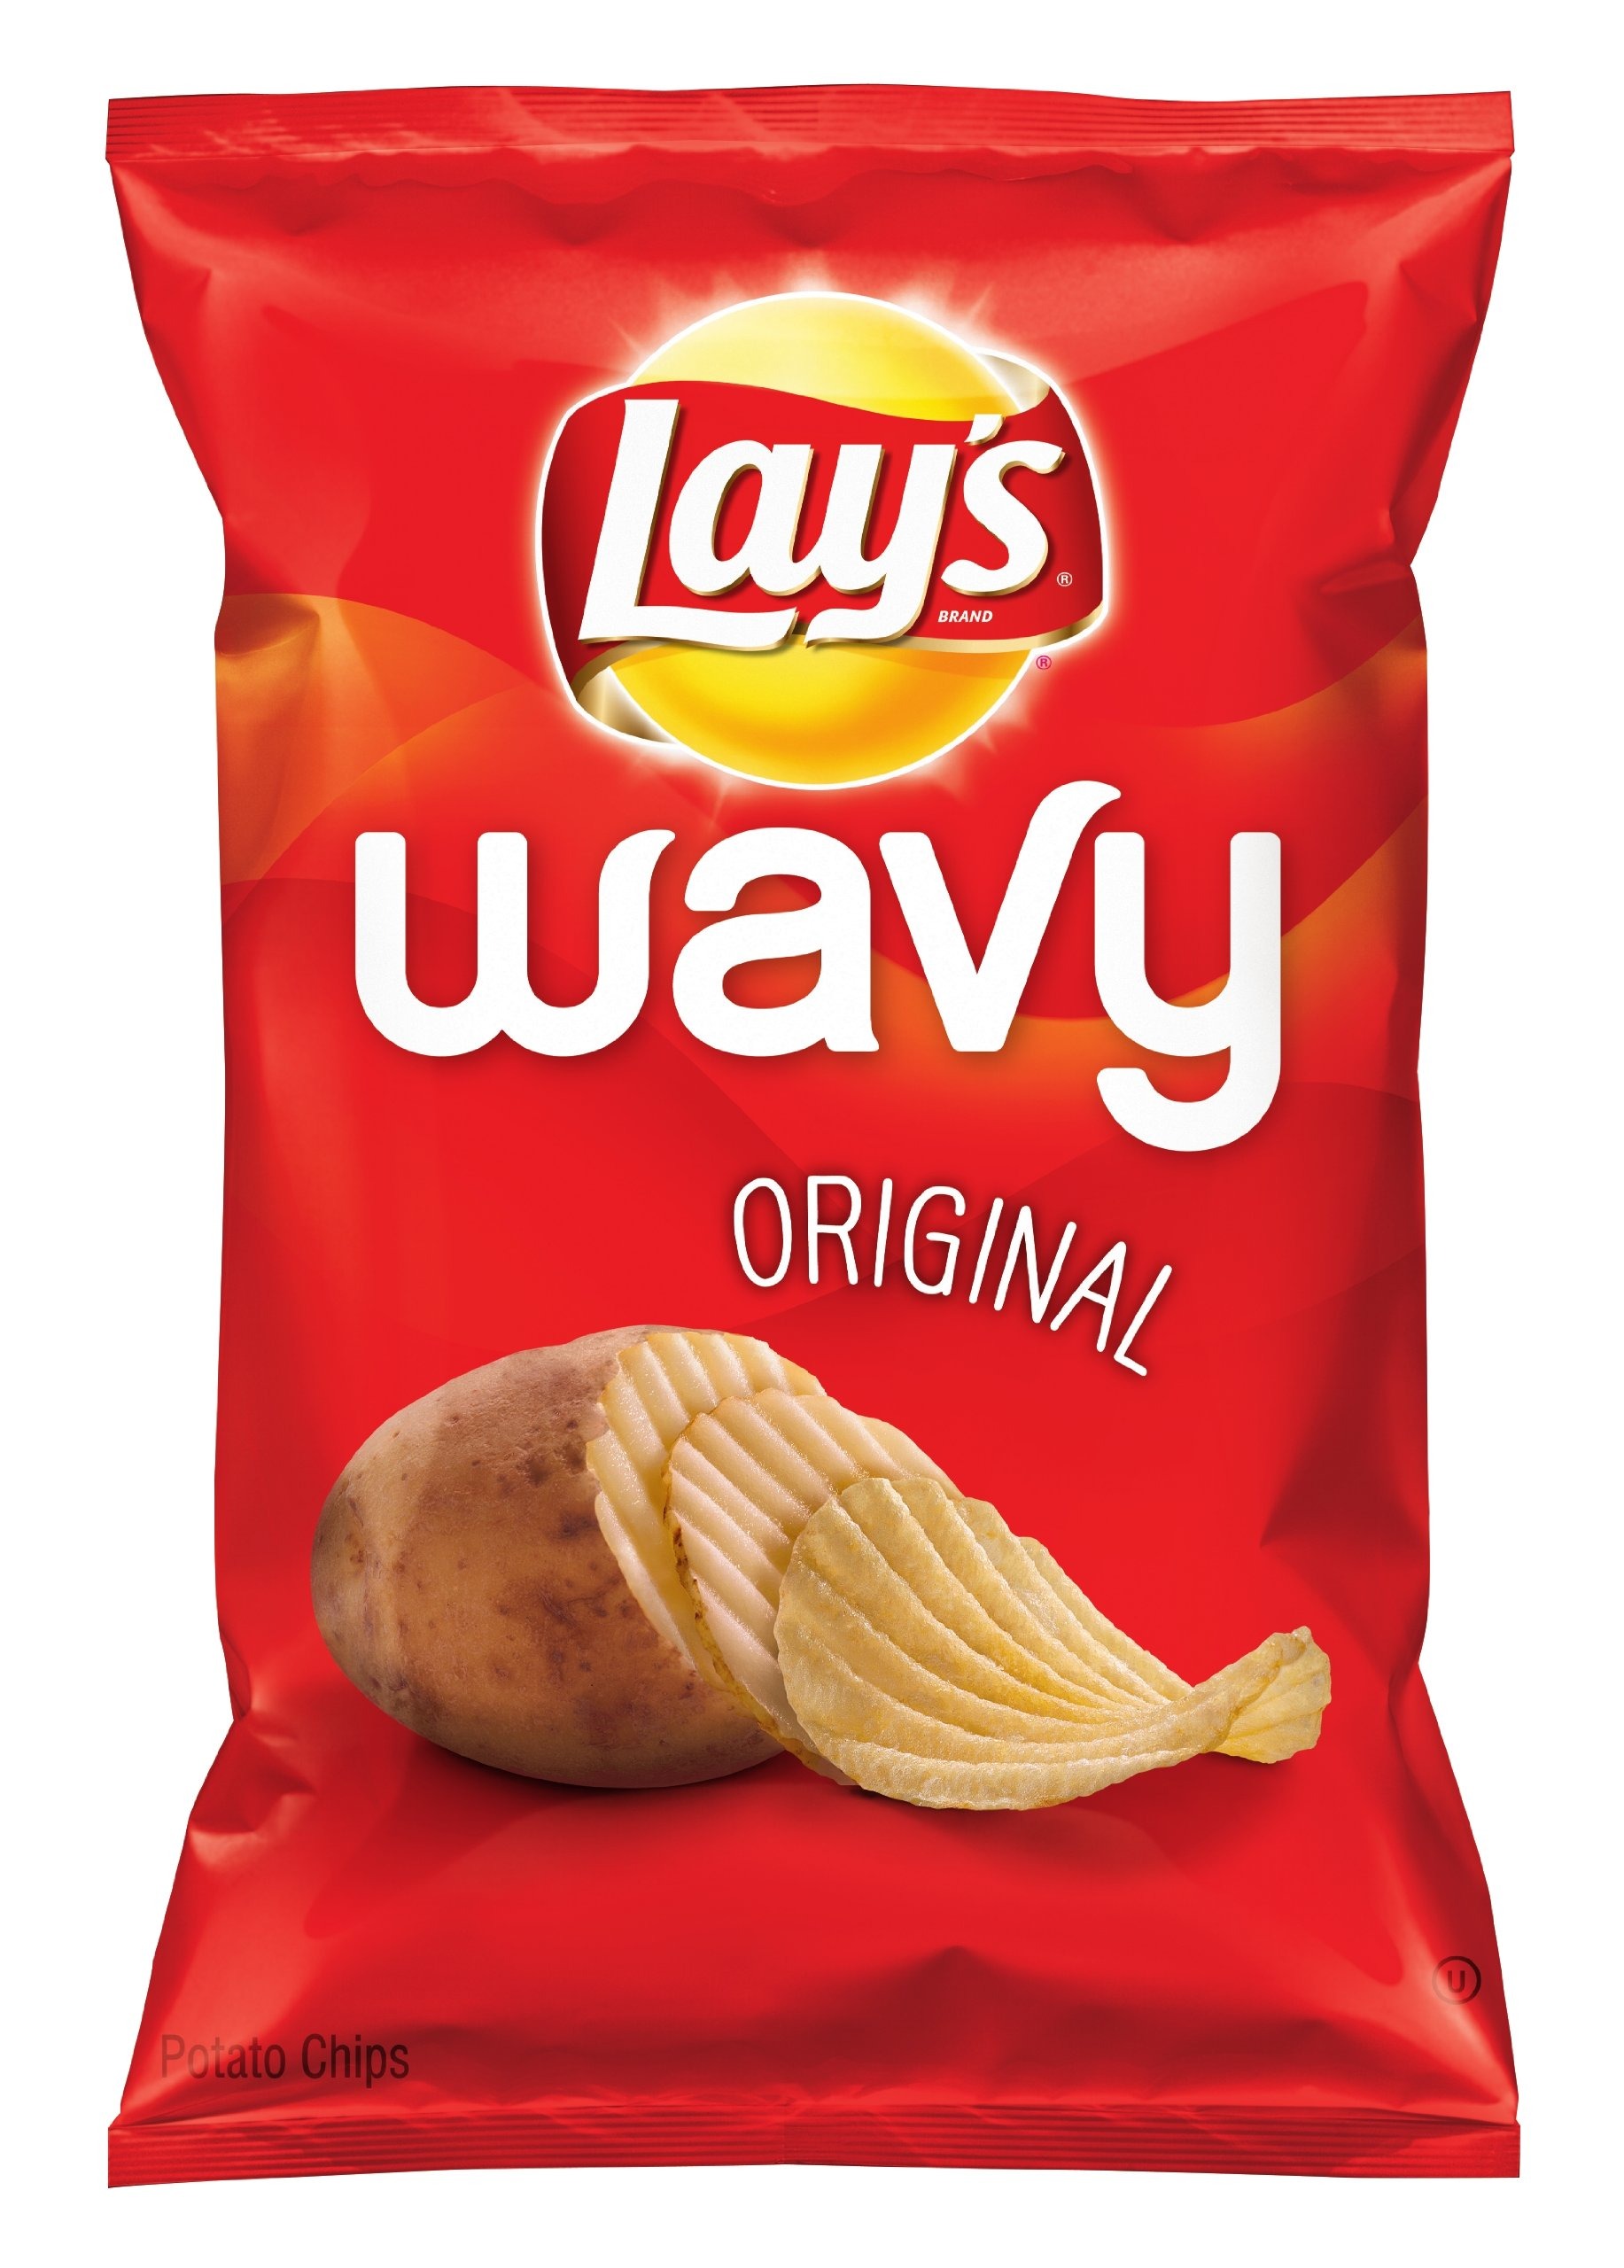
Item Name: Lay's Potato Chips, Wavy Original, 10.5 Ounce
Bullet Point 1: Wavy cut potato chips, shaped for dipping and packed in a convenient take-home bag
Bullet Point 2: Made with three simple ingredients: potatoes, oil and salt
Bullet Point 3: Gluten free
Bullet Point 4: 10 Ounce Bag of Chips
Bullet Point 5: Wavy cut potato chips, shaped for dipping and packed in a convenient take-home bag
Bullet Point 6: Made with three simple ingredients: potatoes, oil and salt
Bullet Point 7: Gluten free
Value: 10.5
Unit: Ounce

Price: 3.99